Channelview, Texas

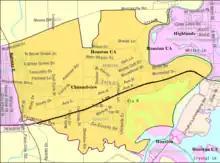
Map of the Channelview CDP

Channelview, located at the point where the San Jacinto River forms the Old River, is north of Interstate 10 and the Missouri Pacific Railroad and east of downtown Houston.